Fighting Mustang

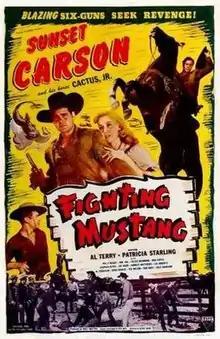
Theatrical release poster

Fighting Mustang is a 1948 American Western film directed by Oliver Drake and written by Rita Ross. The film stars Sunset Carson, Al Terry, Pat Starling, Felice Richmond, Polly McKay and William Val. The film was released on February 20, 1948, by Astor Pictures.